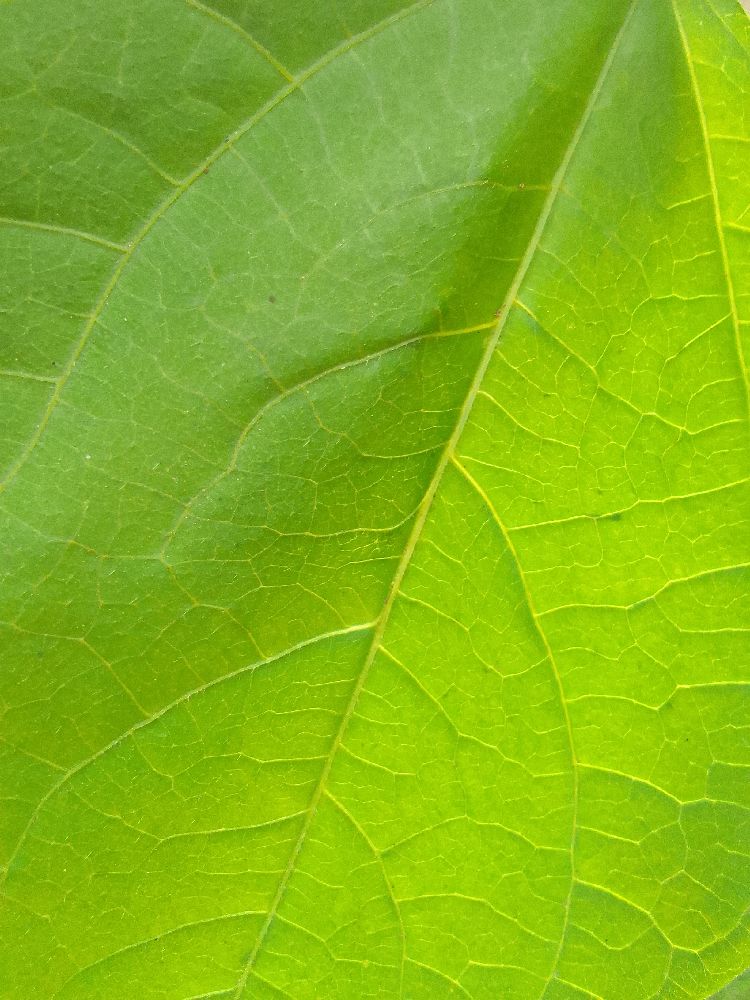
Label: healthy